Kate Brownlee Sherwood

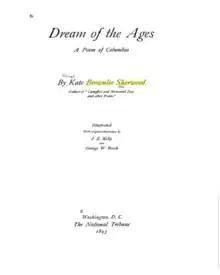
"Dream of the Ages"

"Albert Sidney Johnston" was a memorial poem, written by Sherwood at the invitation of the executive committee for the Unveiling Ceremonies of the General Albert Sidney Johnston Equestrian Statue, held under the auspices of the Army of the Tennessee, Louisiana Division (Ex-Confederate) at New Orleans, April 6, 1887, 25th Anniversary of the Battle of Shiloh and of General Johnston's death. Sherwood received the following letter: